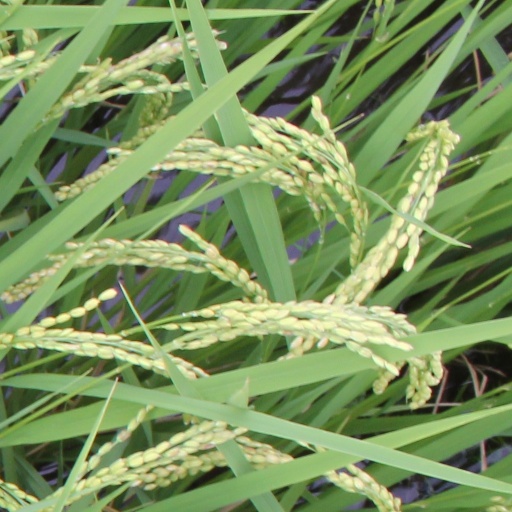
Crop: rice